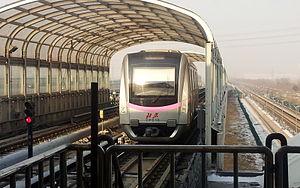
La ligne Changping est l'une des 22 lignes du réseau métropolitain de Pékin, en Chine.